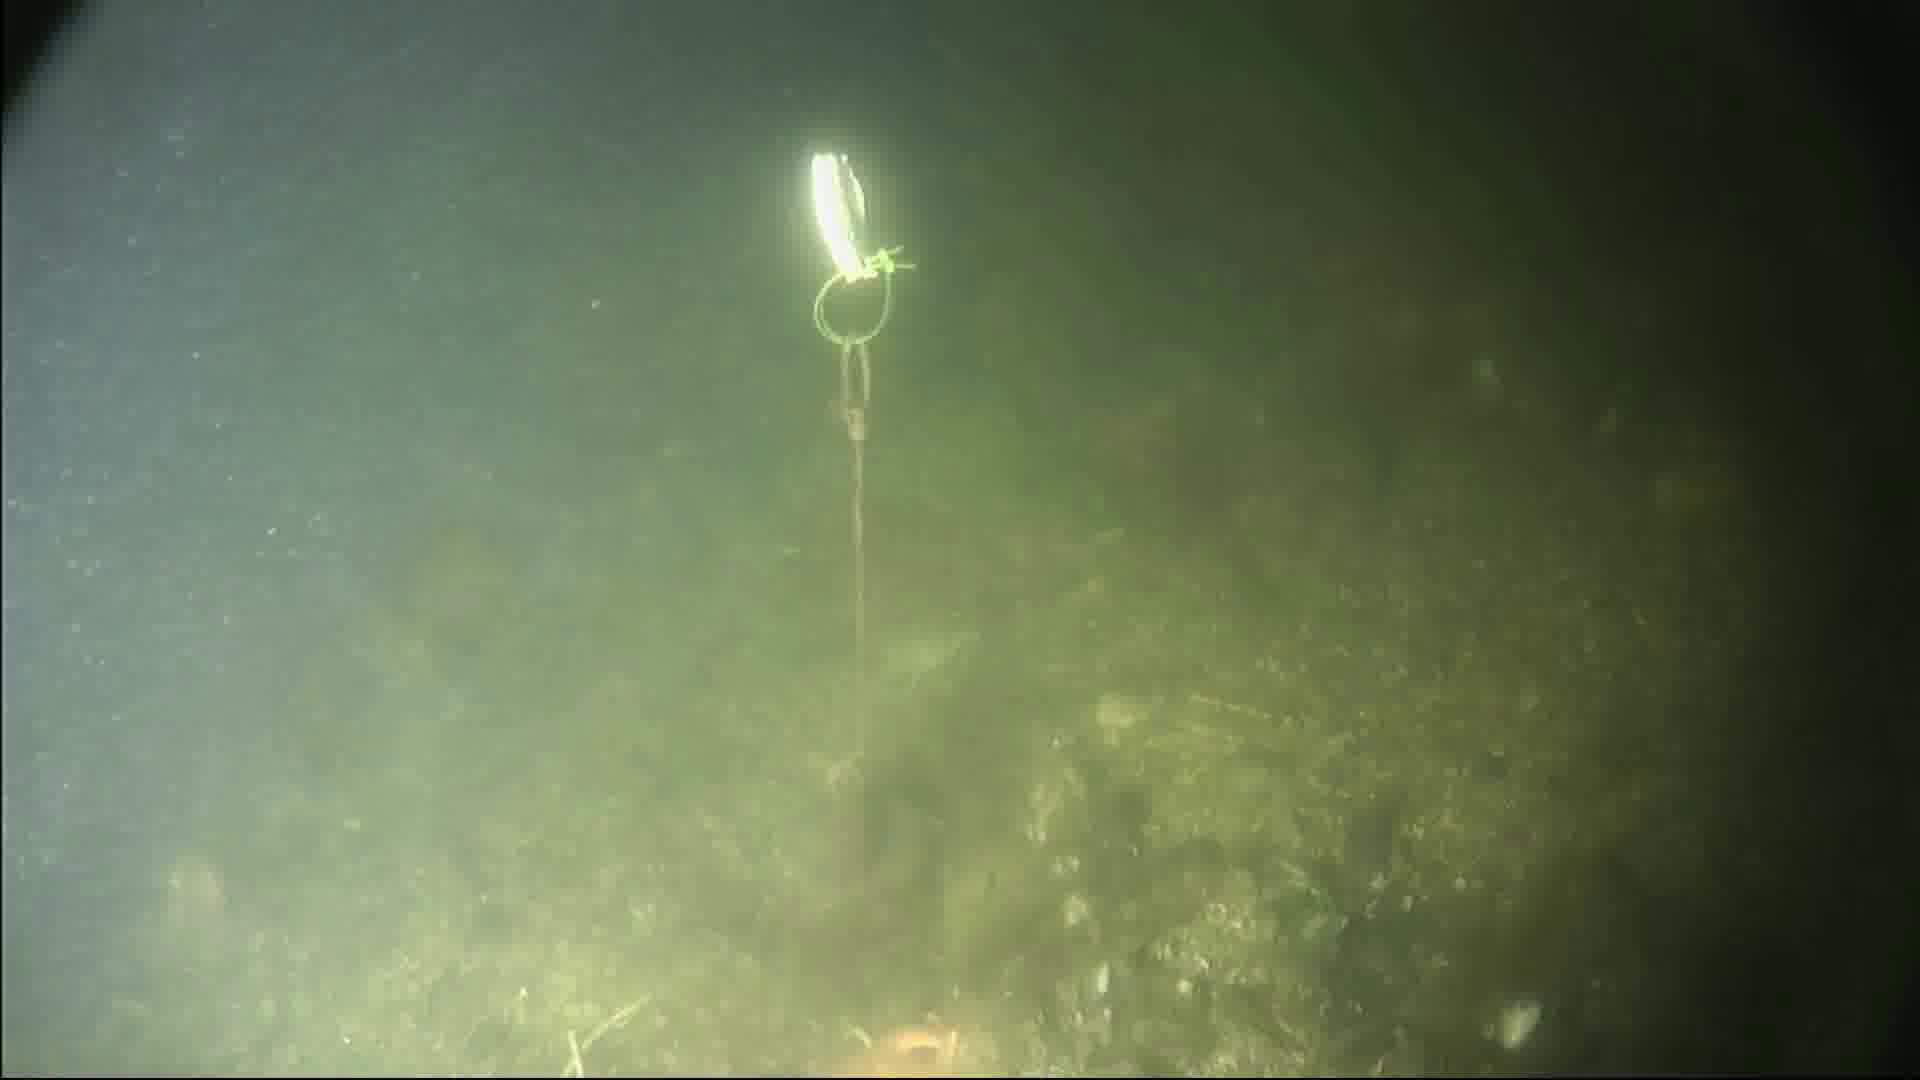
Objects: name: starfish
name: crab